Nicolás Suárez Callaú

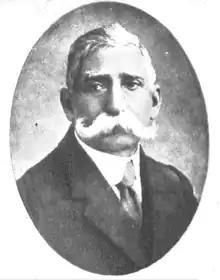
Suárez in 1939

Nicolás Suárez Callaú (1851 in Portachuelo – 1940 in Cachuela Esperanza) set up a multinational rubber empire in South America at the beginning of the 20th century.